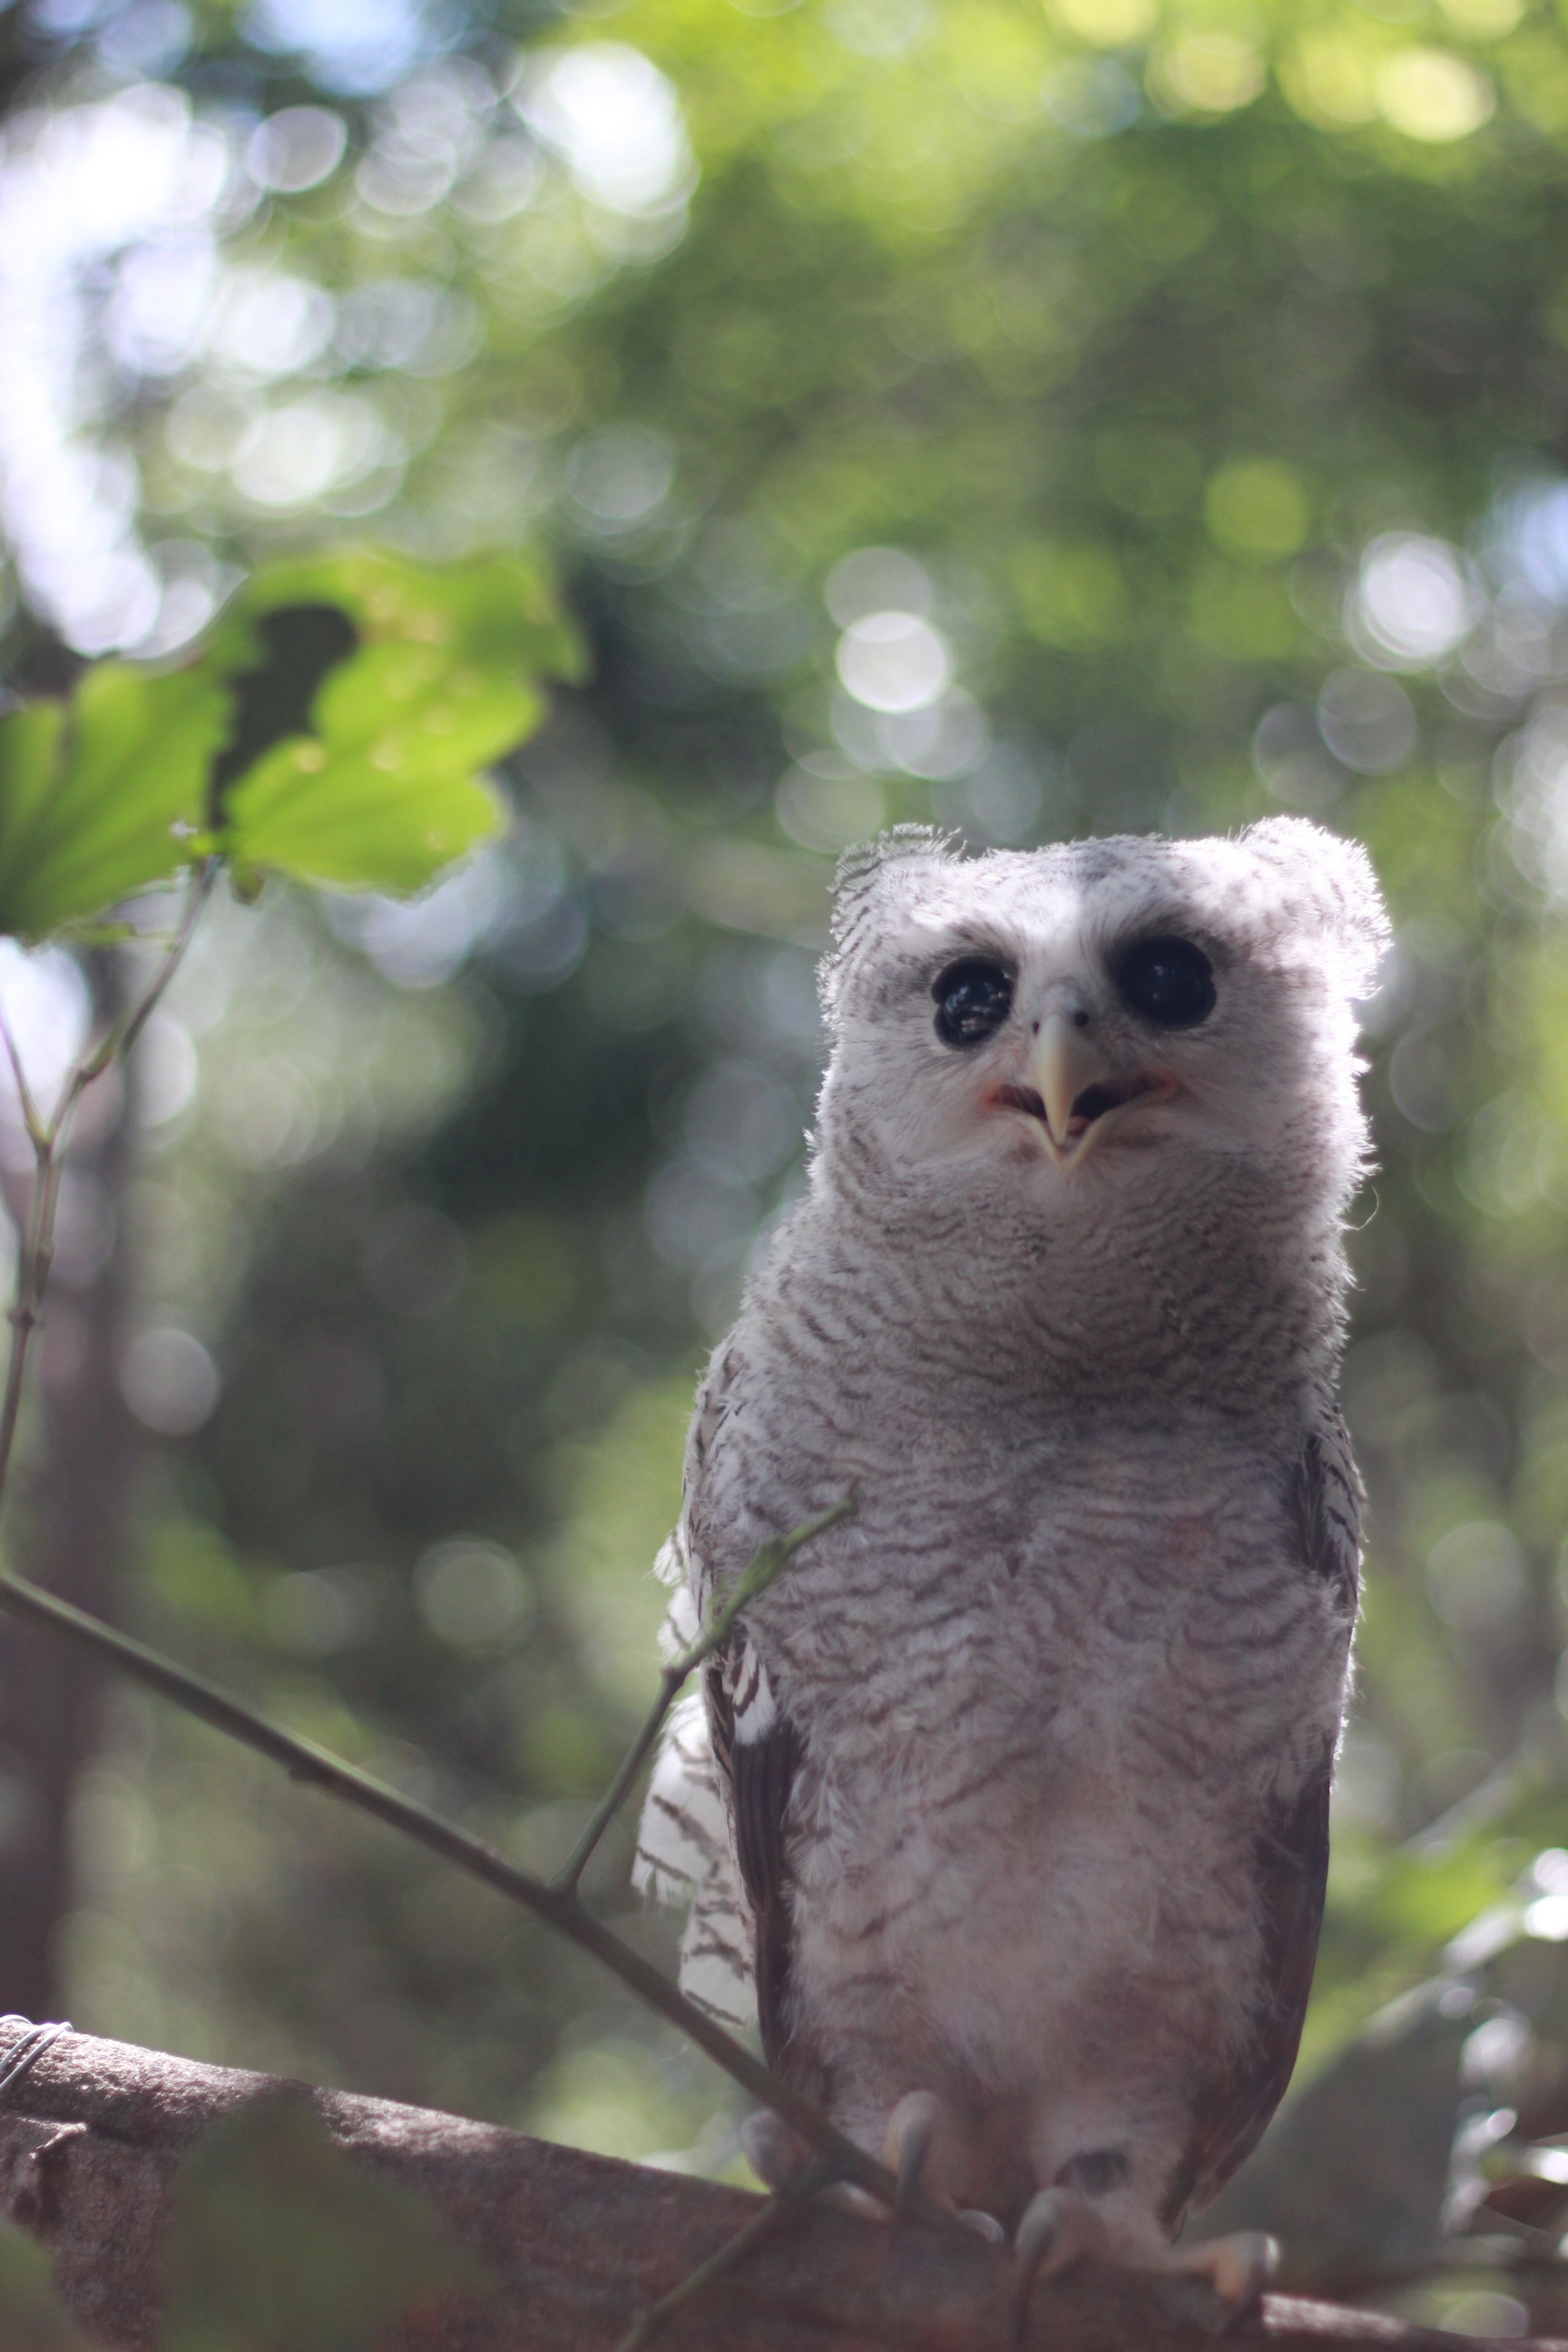
branch, bird, wildlife, zoo, beak, owl, fauna, bird of prey, birds, animals, vertebrate, great grey owl